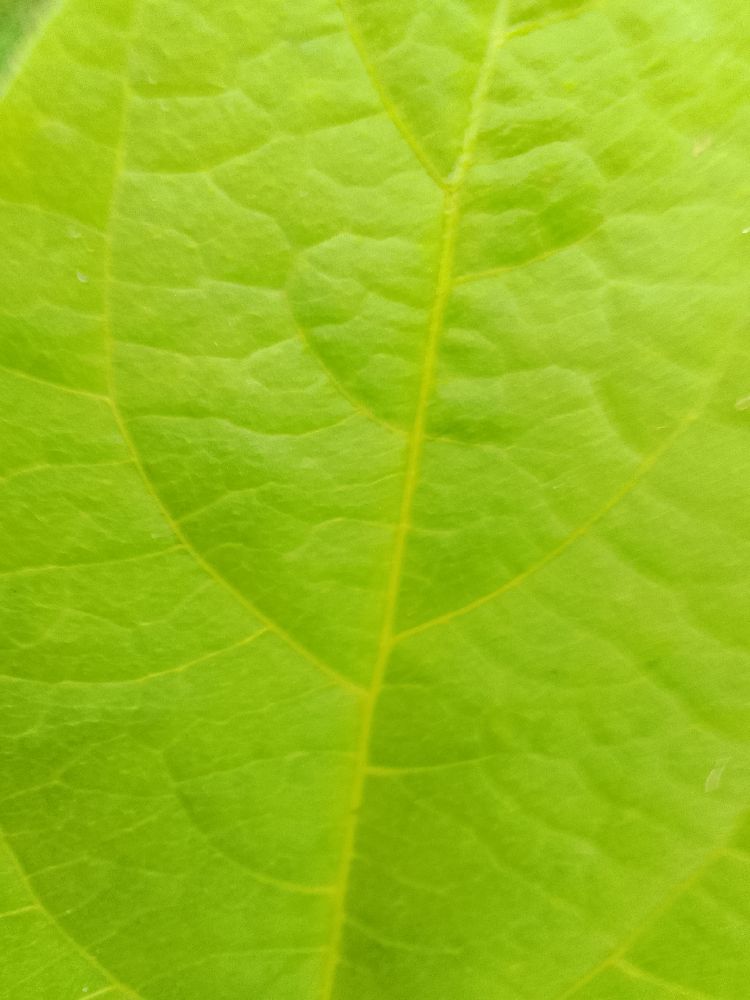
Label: healthy